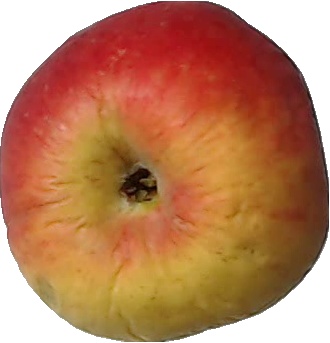
Label: apple_red_yellow_1